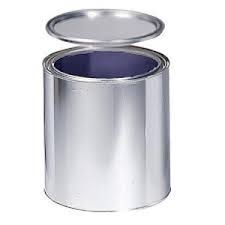
Label: metal